History of military logistics

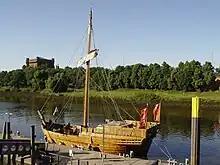
Replica of a medieval cog

While on campaign, soldiers in the medieval period (the fifth to fifteenth centuries) in Europe were often responsible for supplying themselves, either through foraging, looting (more common during sieges), or purchases from markets along the campaign route. Even so, military commanders often provided their troops with food and supplies. This might be in lieu of wages if they worked within the king's household, but soldiers would be expected to pay for it from their wages if they did not, at cost or even with a profit.